Marius Nizolius

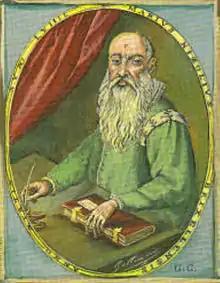

Marius Nizolius (1498–1576) was an Italian humanist scholar, known as a proponent of Cicero. He considered rhetoric to be the central intellectual discipline, slighting other aspects of the philosophical tradition. He is described by Michael R. Allen as the heir to the oratorical vision of Lorenzo Valla, and a better nominalist.